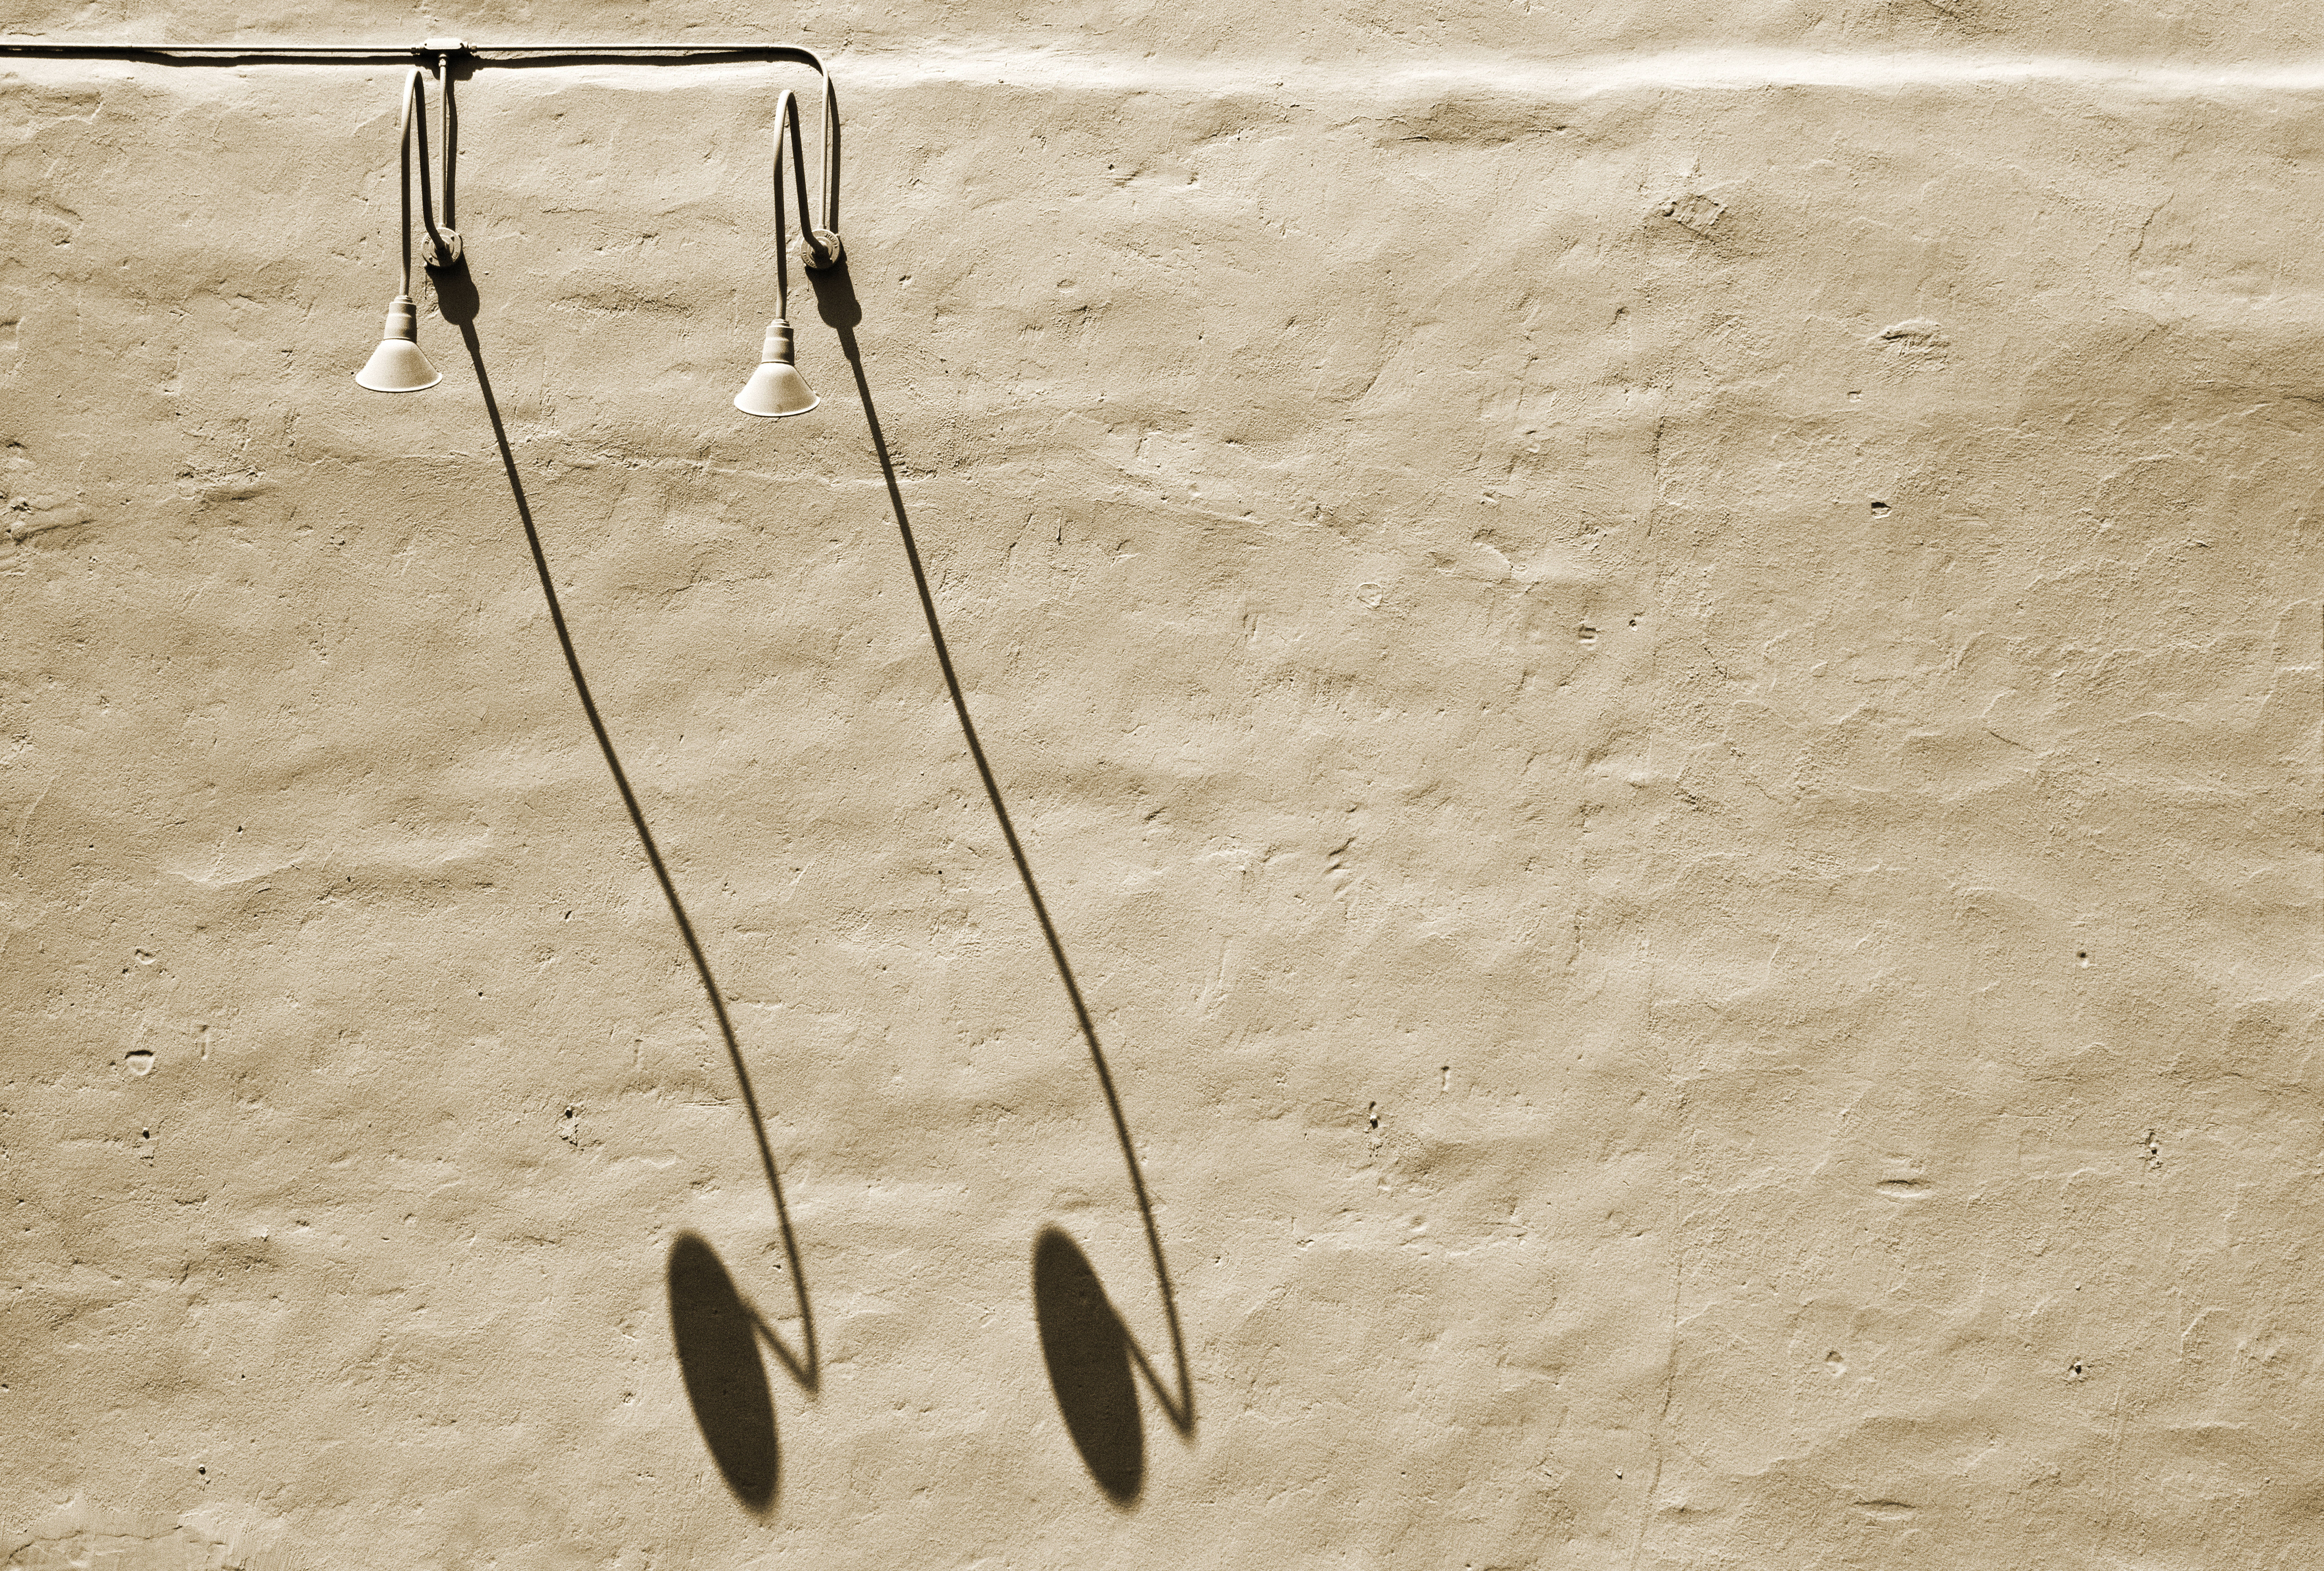
sand, wing, light, abstract, wood, street, sunlight, texture, building, downtown, line, church, lighting, shadows, cool image, avenue, of, images, i, notes, oregon, portland, ian, sane, stark, scientology, fixture, 3rd, eighth, bow and arrow